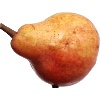
Label: red_pear